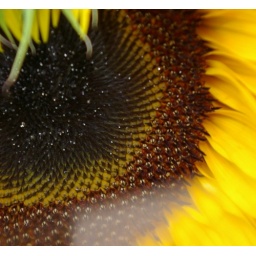
flowers in the market